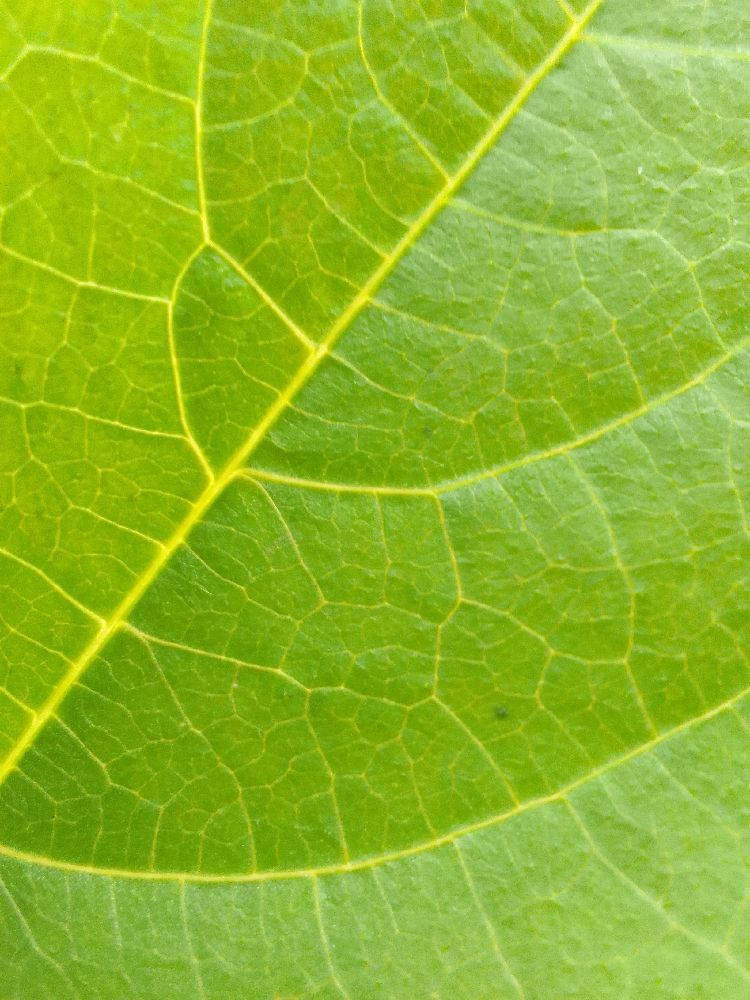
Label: healthy